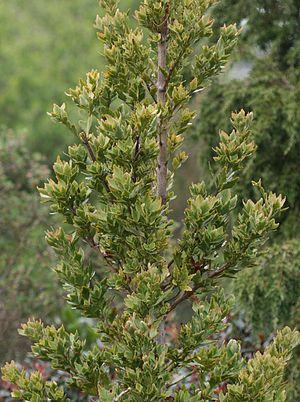
Phyllocladus aspleniifolius, appelé communément grand pin céleri ou phylloclade à feuilles d'Asplenium, est un arbre à feuilles persistantes du genre Phyllocladus, famille des Podocarpaceae.